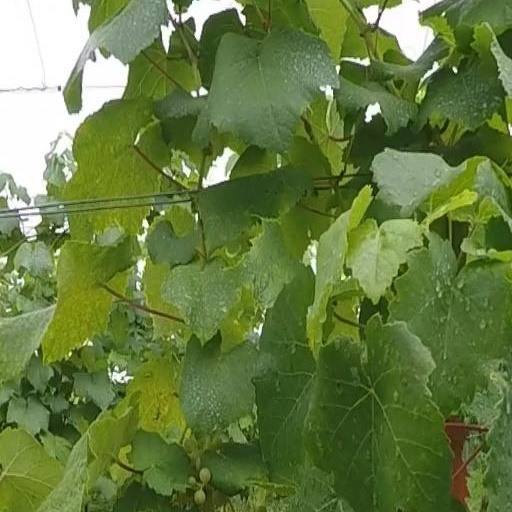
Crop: grape